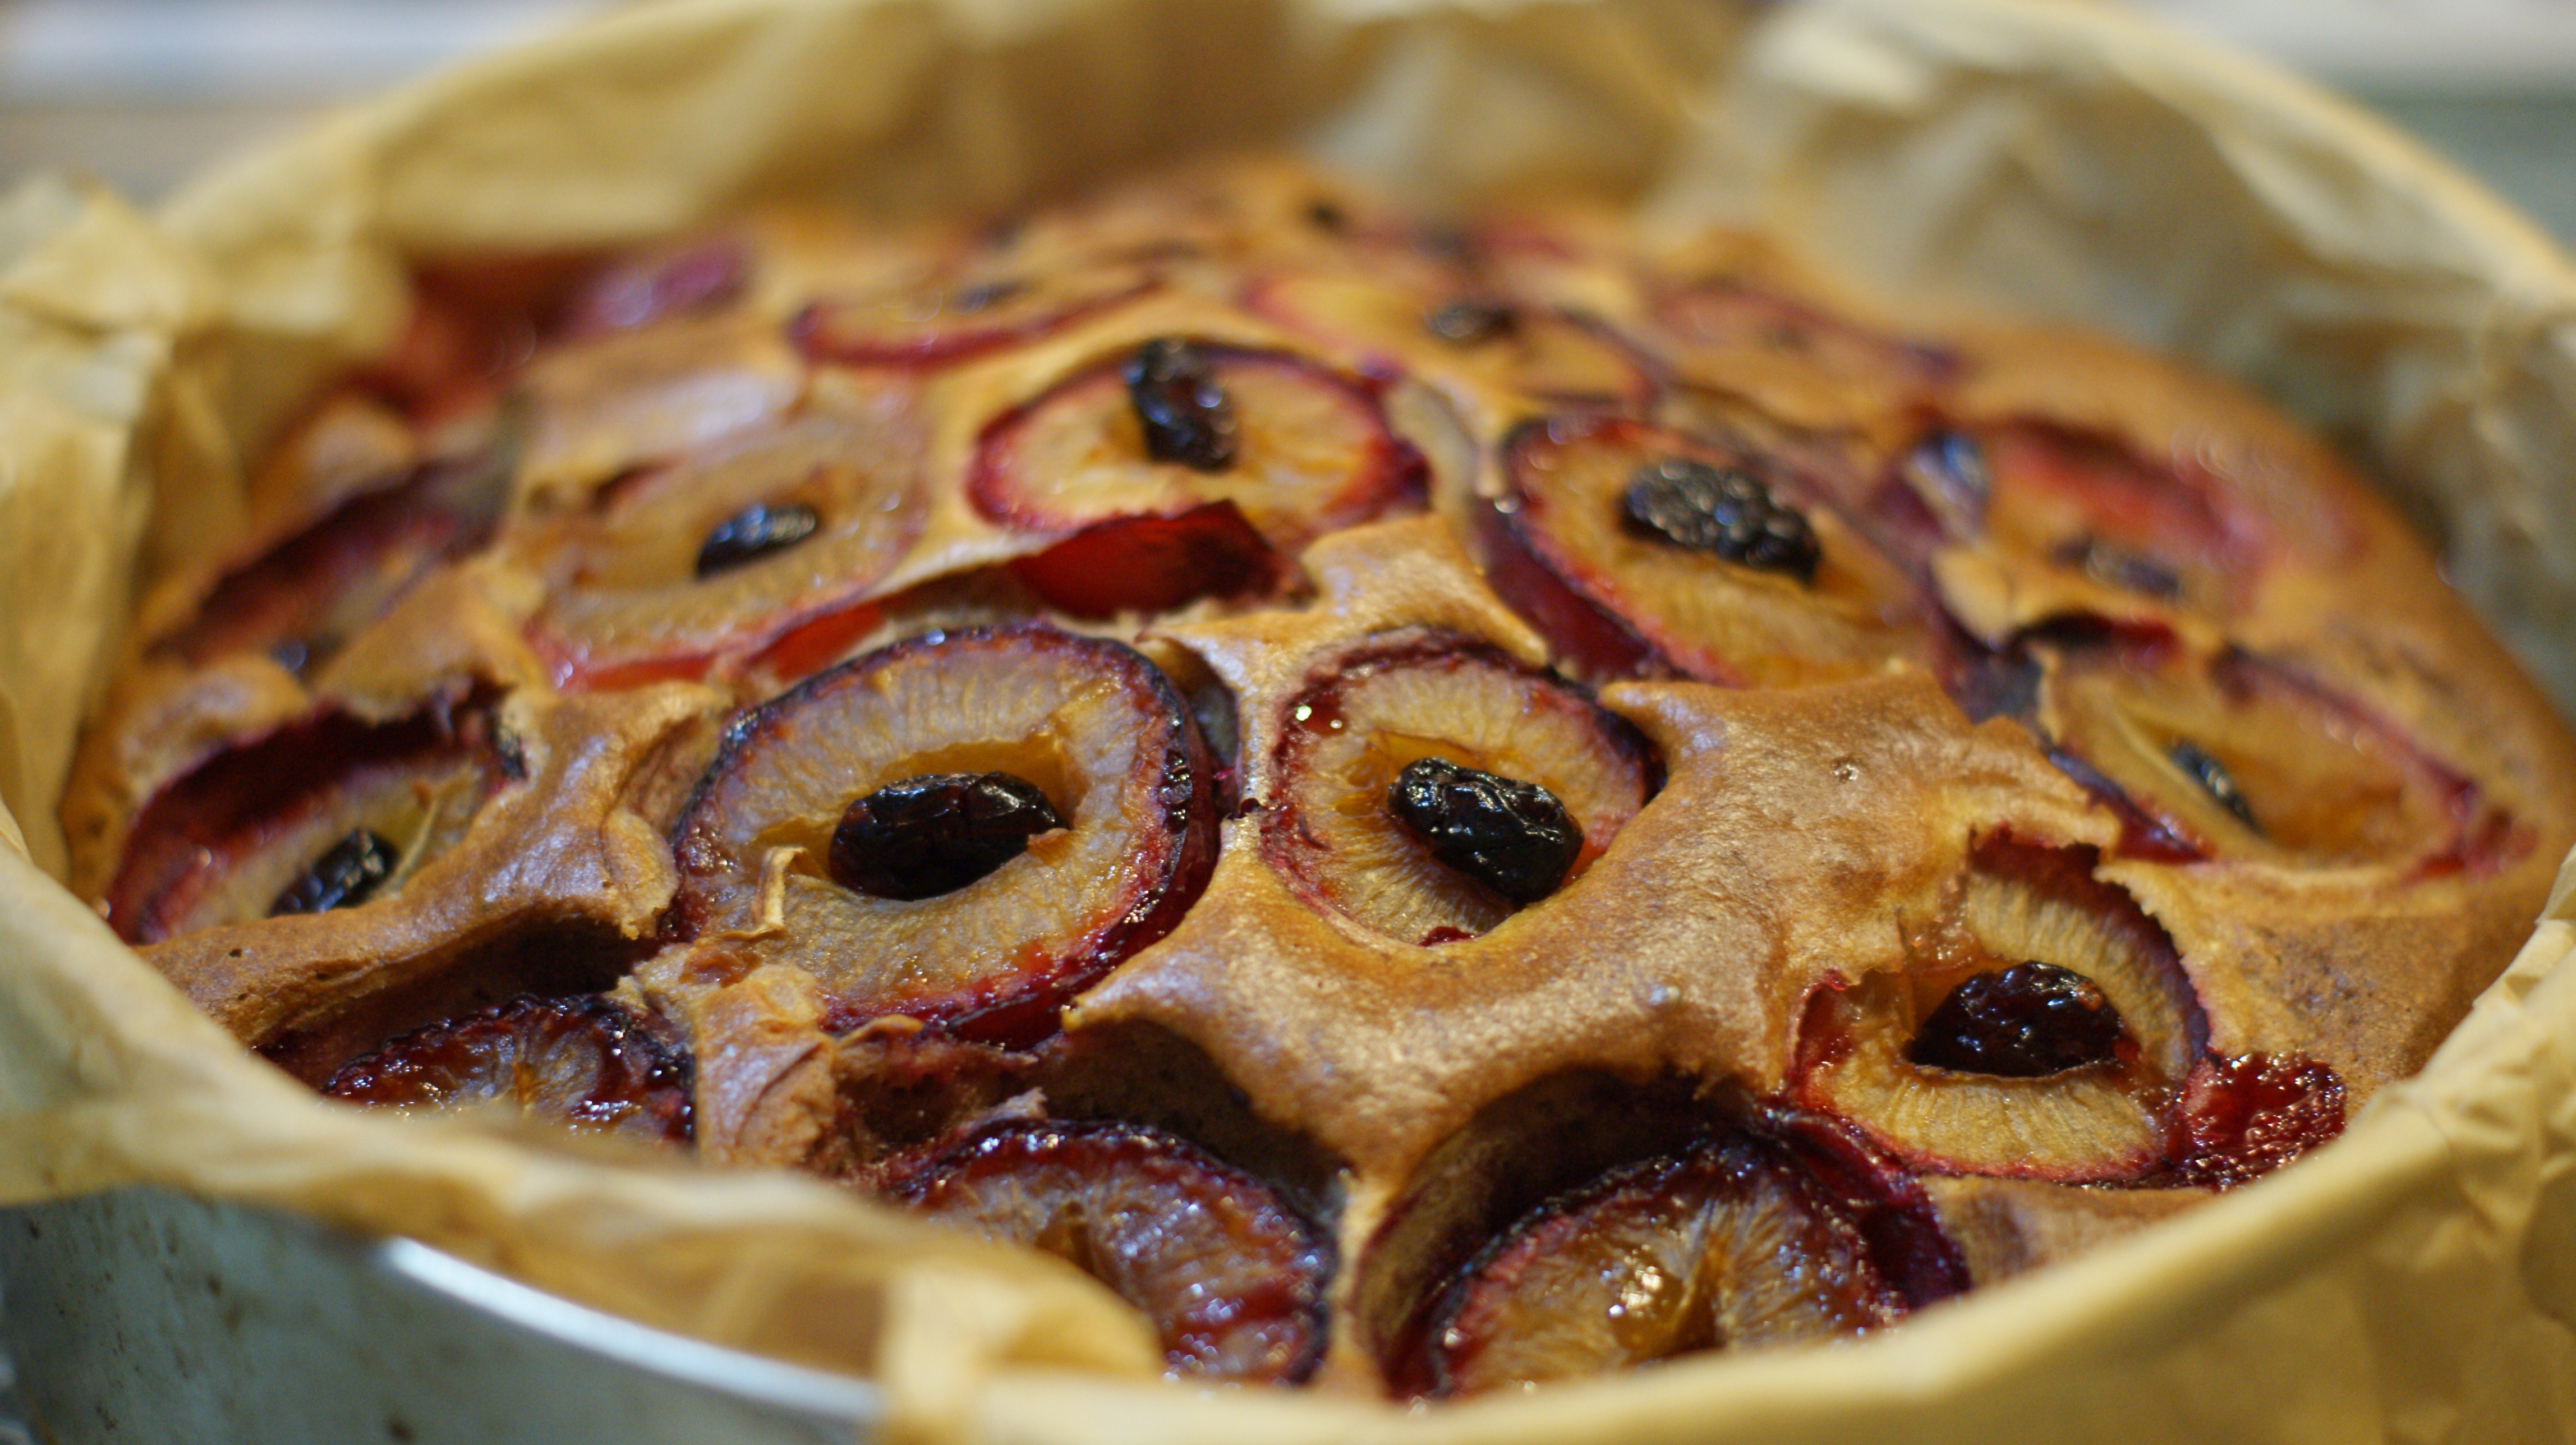
plant, fruit, dish, food, produce, baking, dessert, cuisine, cake, pie, pastry, cherry pie, plum, pastries, baked goods, flowering plant, land plant, nastogadka